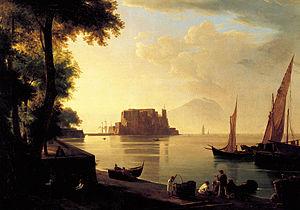
L'école du Pausilippe caractérise un groupe de peintres de paysage, privilégiant la tradition de la veduta napolitaine, et qui marqua la peinture italienne de la première moitié du XIXᵉ siècle.
Voici une liste de peintres qui sont nés et/ou étaient principalement actifs aux Pays-Bas. Pour les artistes nés et actifs dans le Sud des Pays-Bas méridionaux, consultez la Liste des peintres Flamands. Les artistes sont triés par siècle puis par nom de famille. En général, les artistes inclus sont mentionnés sur le site web l'ArtCyclopedia, dans le Grove Dictionary of Art, dont les tableaux se vendent régulièrement à plus de 20 000 $ aux enchères. Les peintres actifs sont donc sous-représentés, alors que plus de la moitié des artistes sont des peintres baroques du XVIIᵉ siècle, ce qui correspond à peu près à l'âge d'or hollandais. Les noms d'artistes plus âgés ont souvent différentes orthographes; l'orthographe préférée est utilisée telle qu'elle figure dans la base de données du Rijksbureau voor Kunsthistorische Documentatie, mais plusieurs peintres sont répertoriés deux fois lorsque leurs noms alternatifs communs sont alphabétiquement éloignés.